Hilla Nachshon

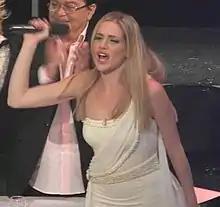
Nachshon in 2010

Nachshon was born in Kiryat Bialik, Israel, to a family of Ashkenazi Jewish (Polish-Jewish) descent. Her father is Yosef Nahshon (originally Yosef Zilberman), and her mother is Tamar (née Rotem). Nachshon grew up in Kiryat Haroshet. She has one younger sister and a set of twin brothers.